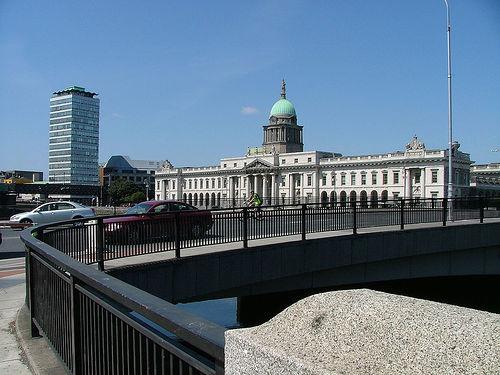
Weather: sun or clear